List of Boeing B-17 Flying Fortress operators

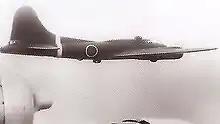
41-2471, a Boeing B-17E Flying Fortress that was captured and subsequently flown by the IJAAF's Air Technical Research Institute

Three B-17s (one early "D" model and two "E" models) were captured with their top secret Norden bombsights and rebuilt from wrecks to flying status in the Philippines and Netherlands East Indies. The three aircraft were thoroughly flight tested and evaluated at Tachikawa, Japan by the IJAAF Koku Gijutsu Kenkyujo (Air Technical Research Institute). They were also used to develop effective fighter aircraft battle tactics against the Flying Fortress.